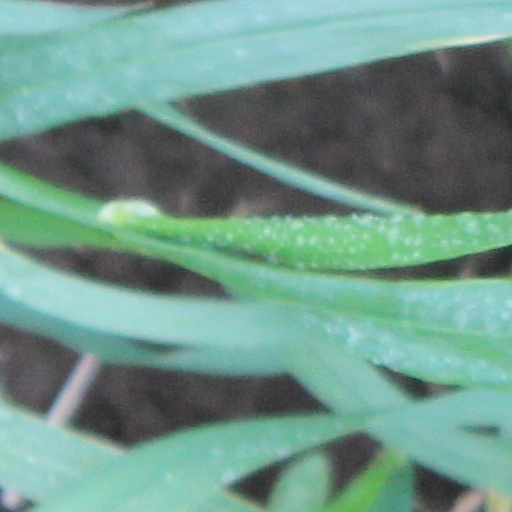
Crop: wheat